Ramón Sánchez-Pizjuán

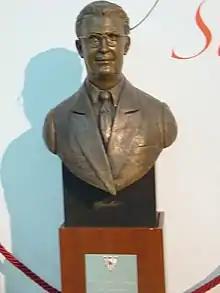

Ramón Sánchez–Pizjuán Muñoz (21 December 1900 – 28 October 1956) was a Spanish lawyer. He was the president of Sevilla FC from 1932 to 1941, and again from 1948 to 1956. Under his presidency, the club reached La Liga and won the national cup twice, while the land was brought for the stadium that bears his name.